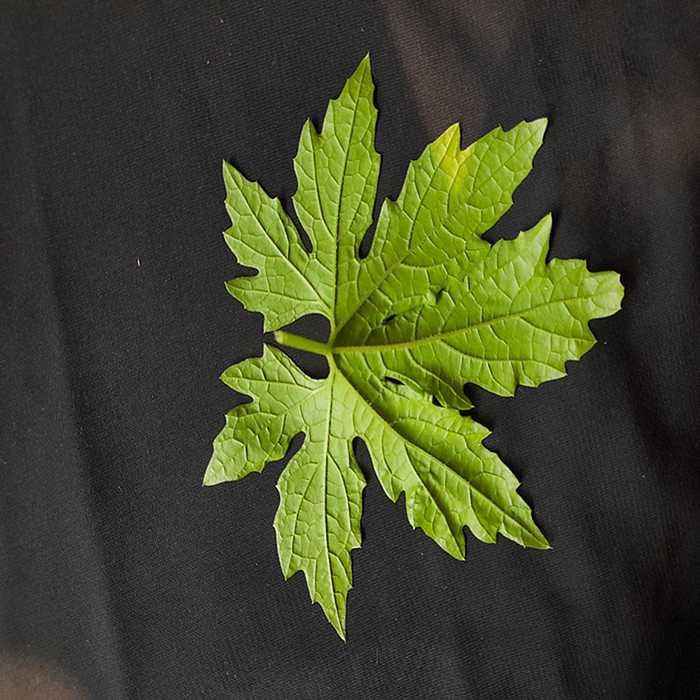
Plant: Bitter Gourd
Label: Fresh leaf